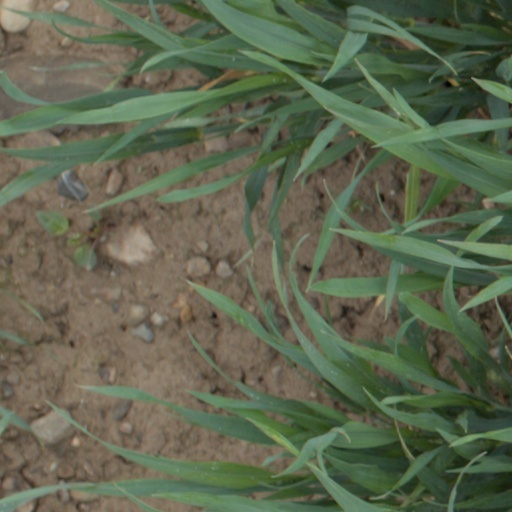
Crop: wheat